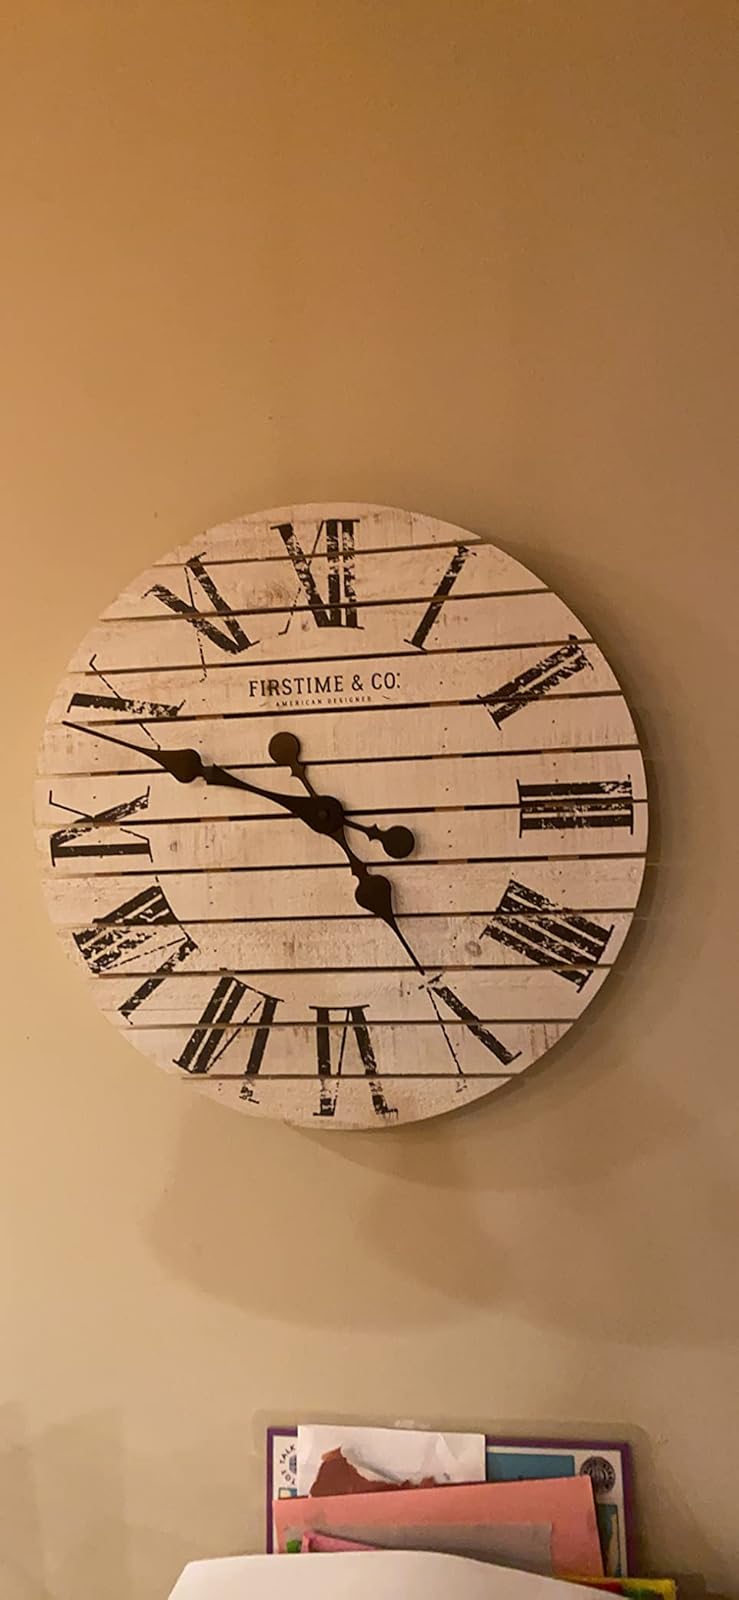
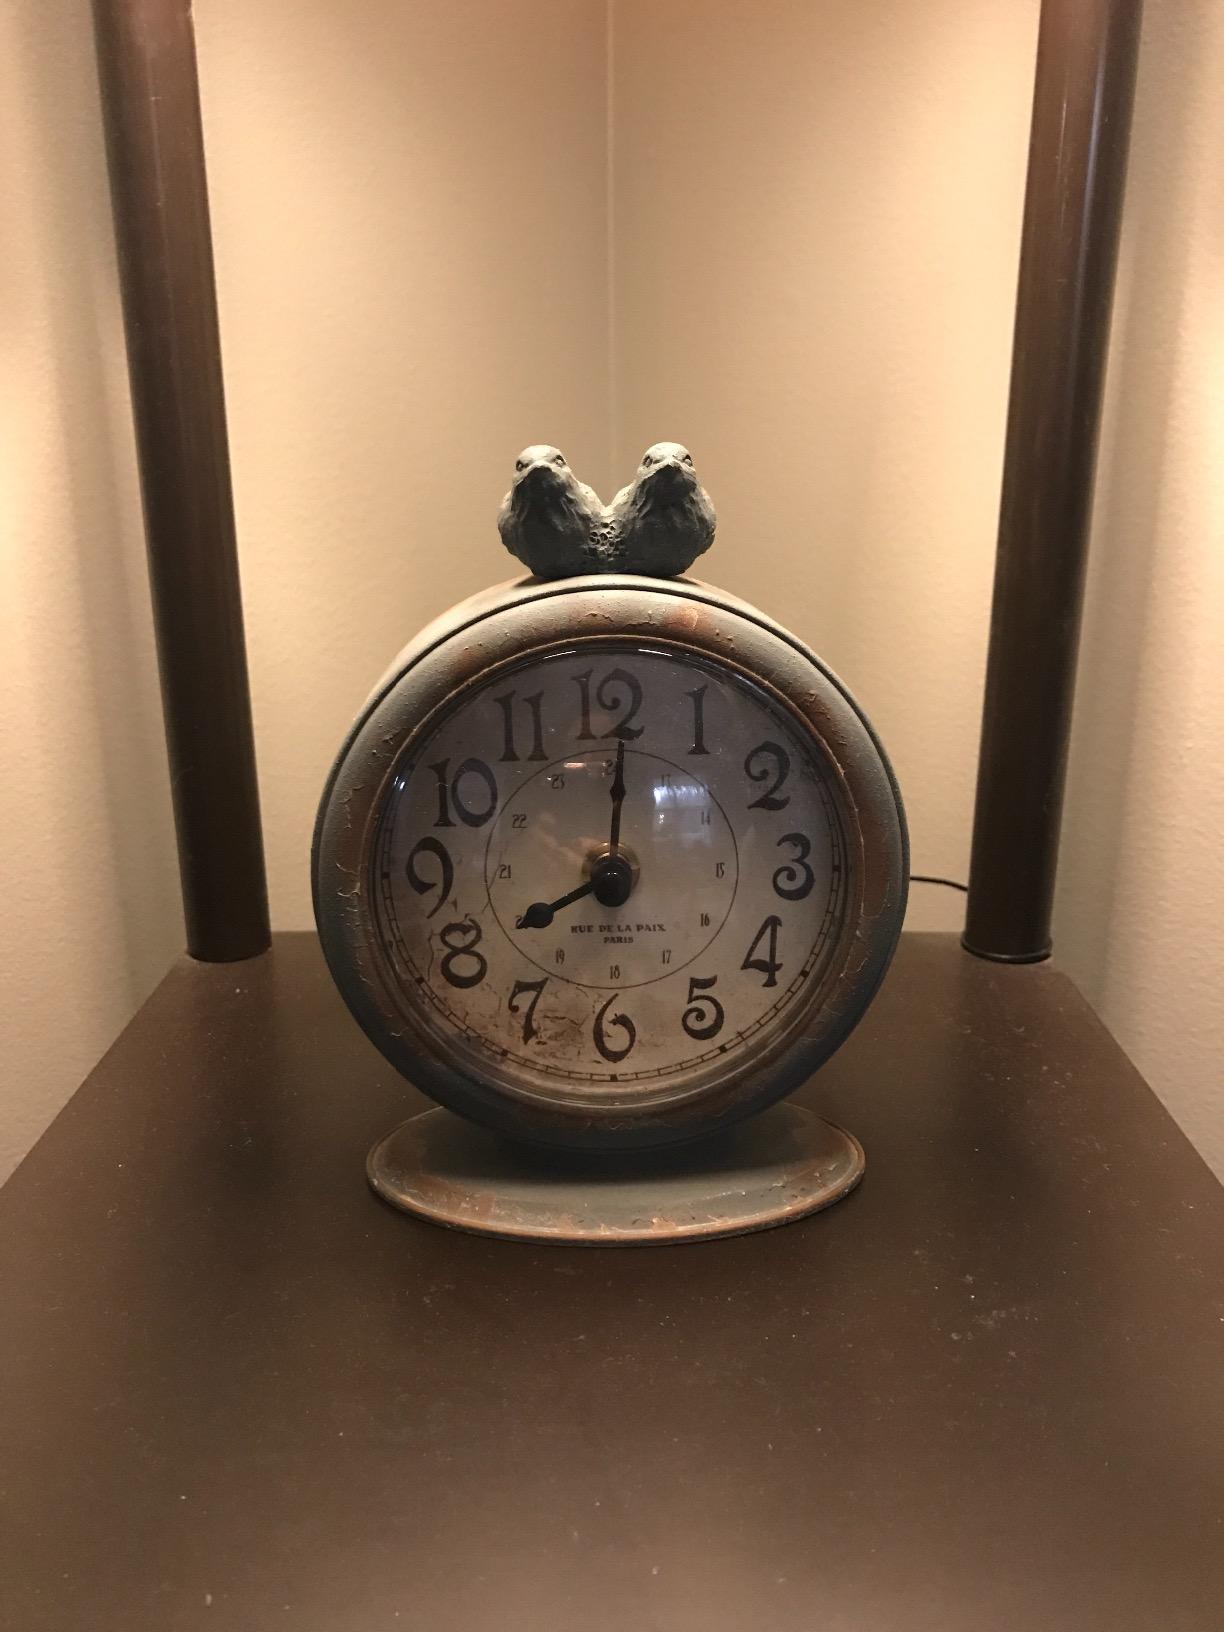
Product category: clock
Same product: no